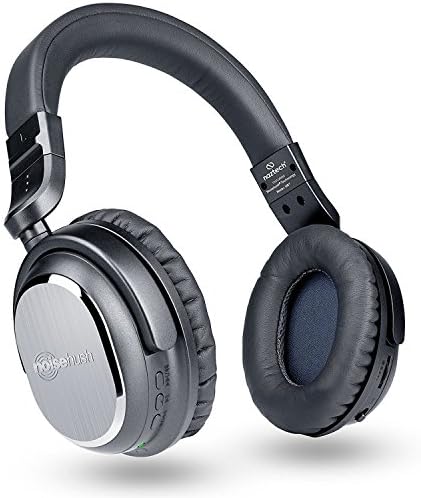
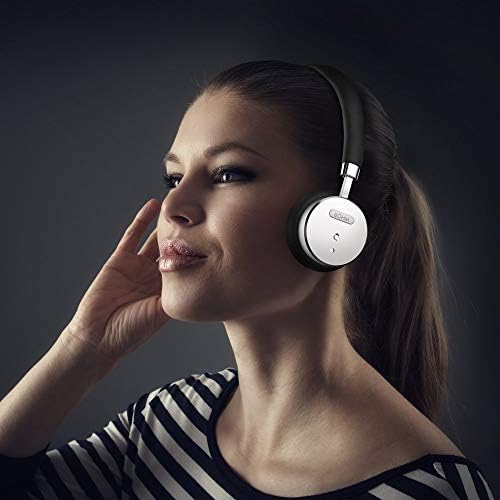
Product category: headphones
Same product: no